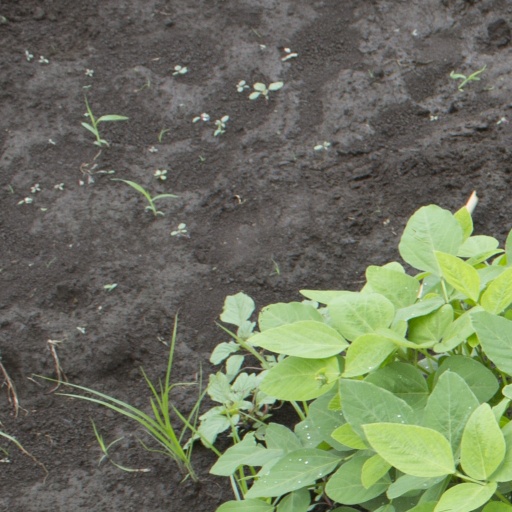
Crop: soybean